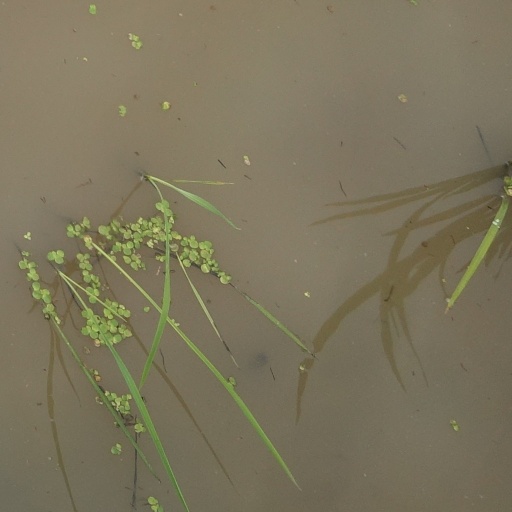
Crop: rice